Ciclovia in the United States

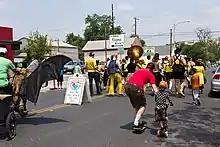
Viva Streets 2013, in Austin

Ciclovia in the United States are scheduled open-streets car-free festivals in various American cities. The ciclovía concept originated in Bogotá, Colombia but is more commonly known as "open streets" in the US.